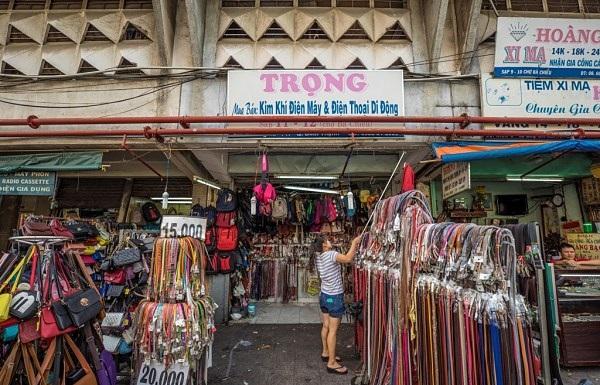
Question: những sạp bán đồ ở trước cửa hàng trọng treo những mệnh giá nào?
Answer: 15 000 và 20 000